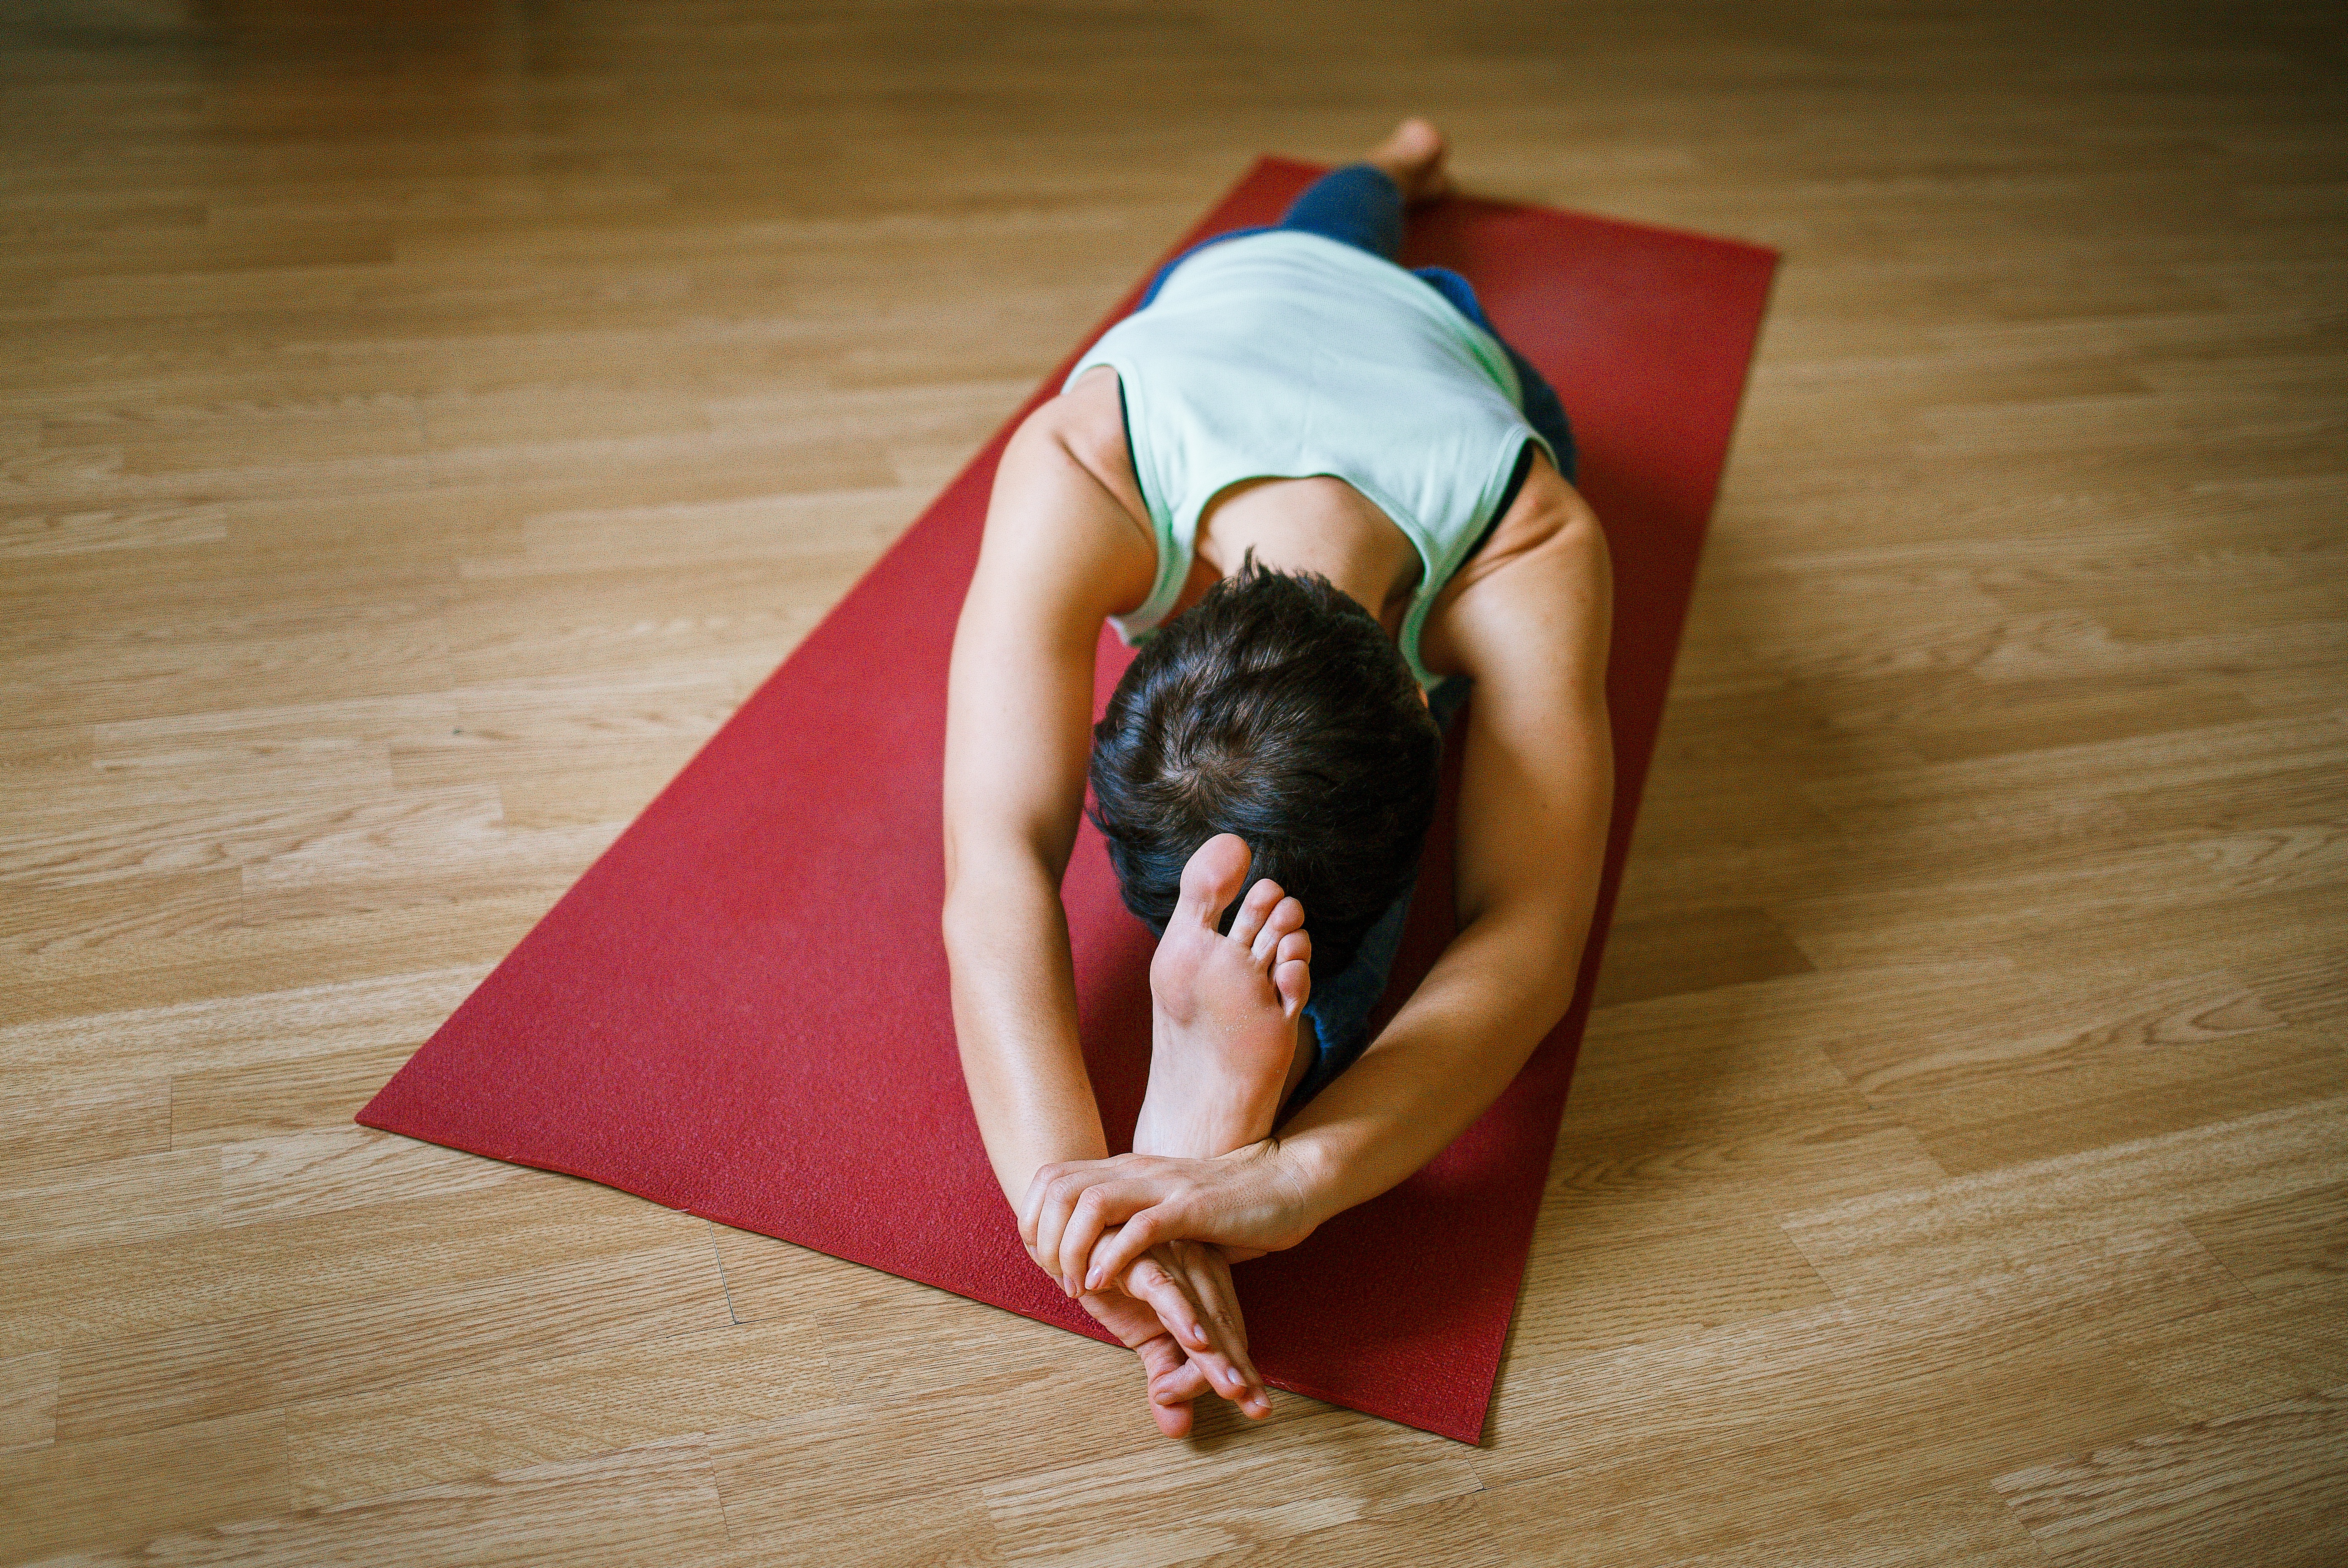
hand, person, girl, leg, red, human body, sports, yoga, asana, human positions, human action, physical fitness